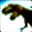
Label: dinosaur